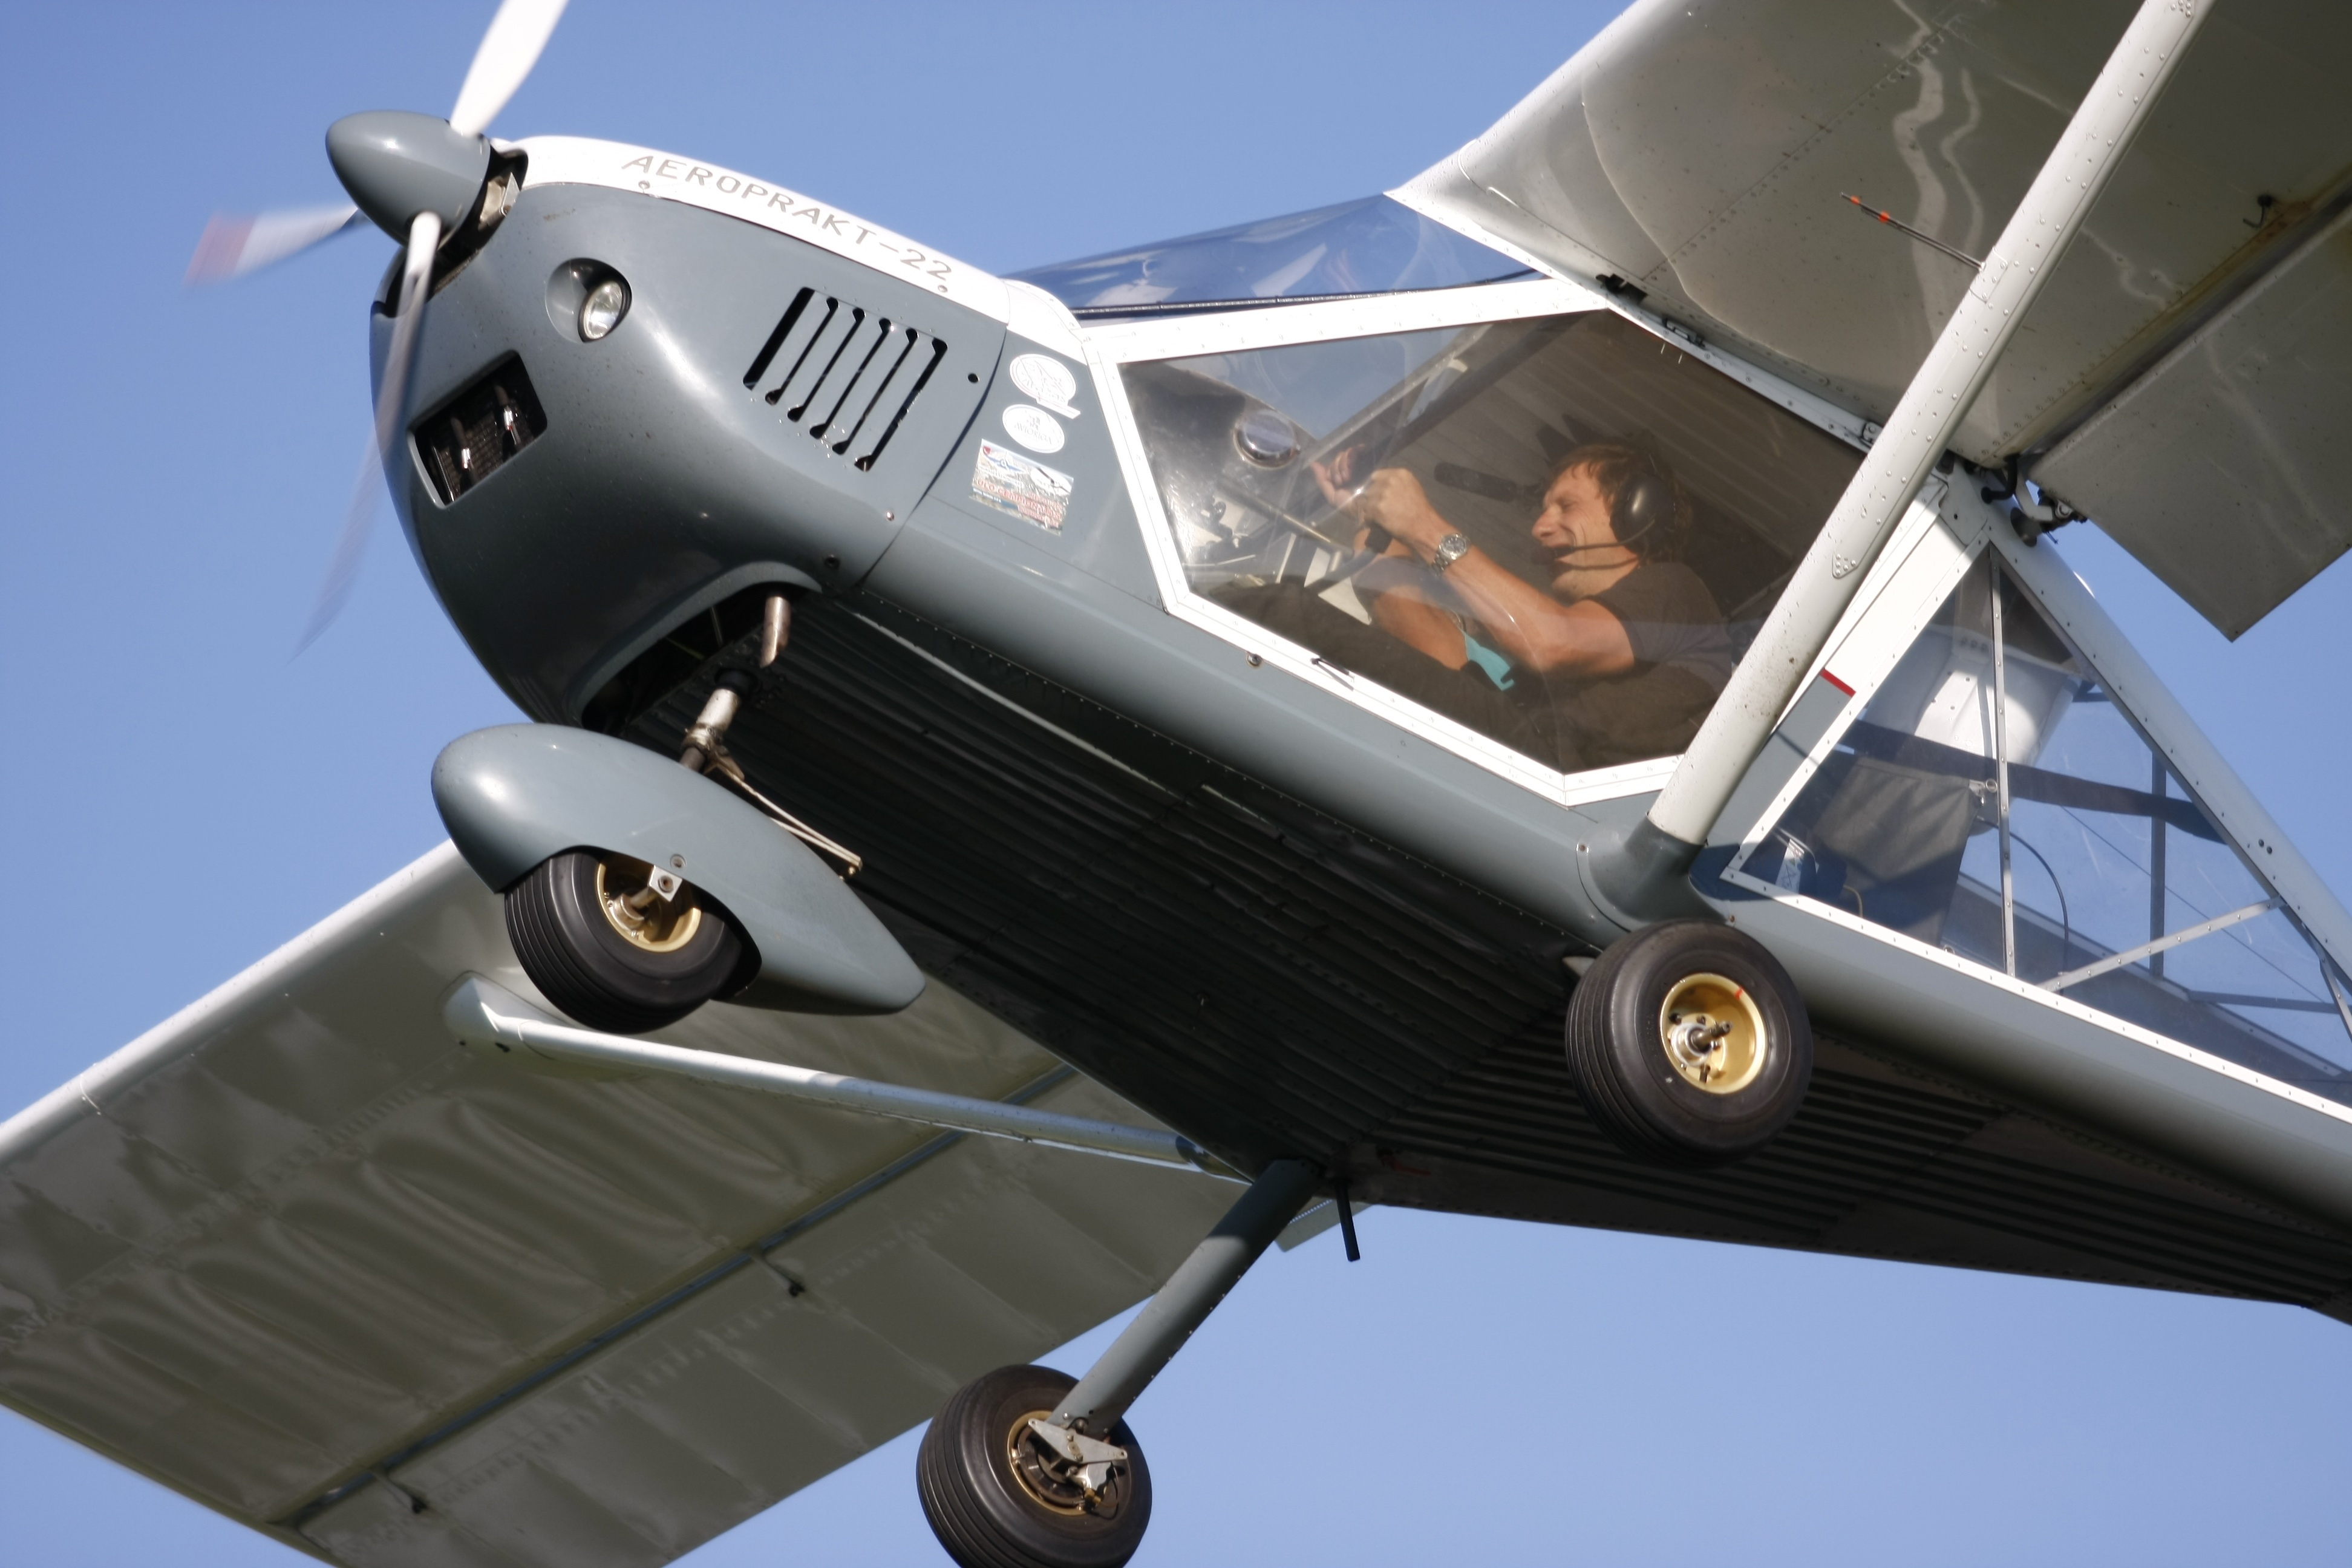
wing, car, airplane, plane, aircraft, vehicle, aviation, flight, pilot, propeller, bomber, biplane, light aircraft, military aircraft, atmosphere of earth, aircraft engine, propeller driven aircraft